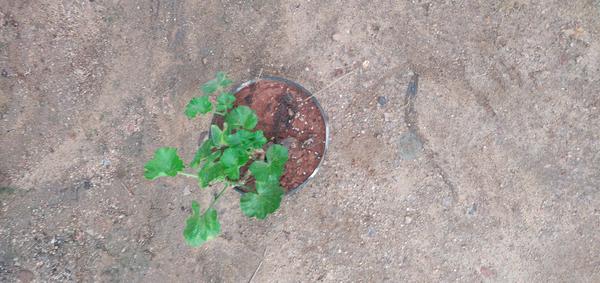
Plant: Geranium